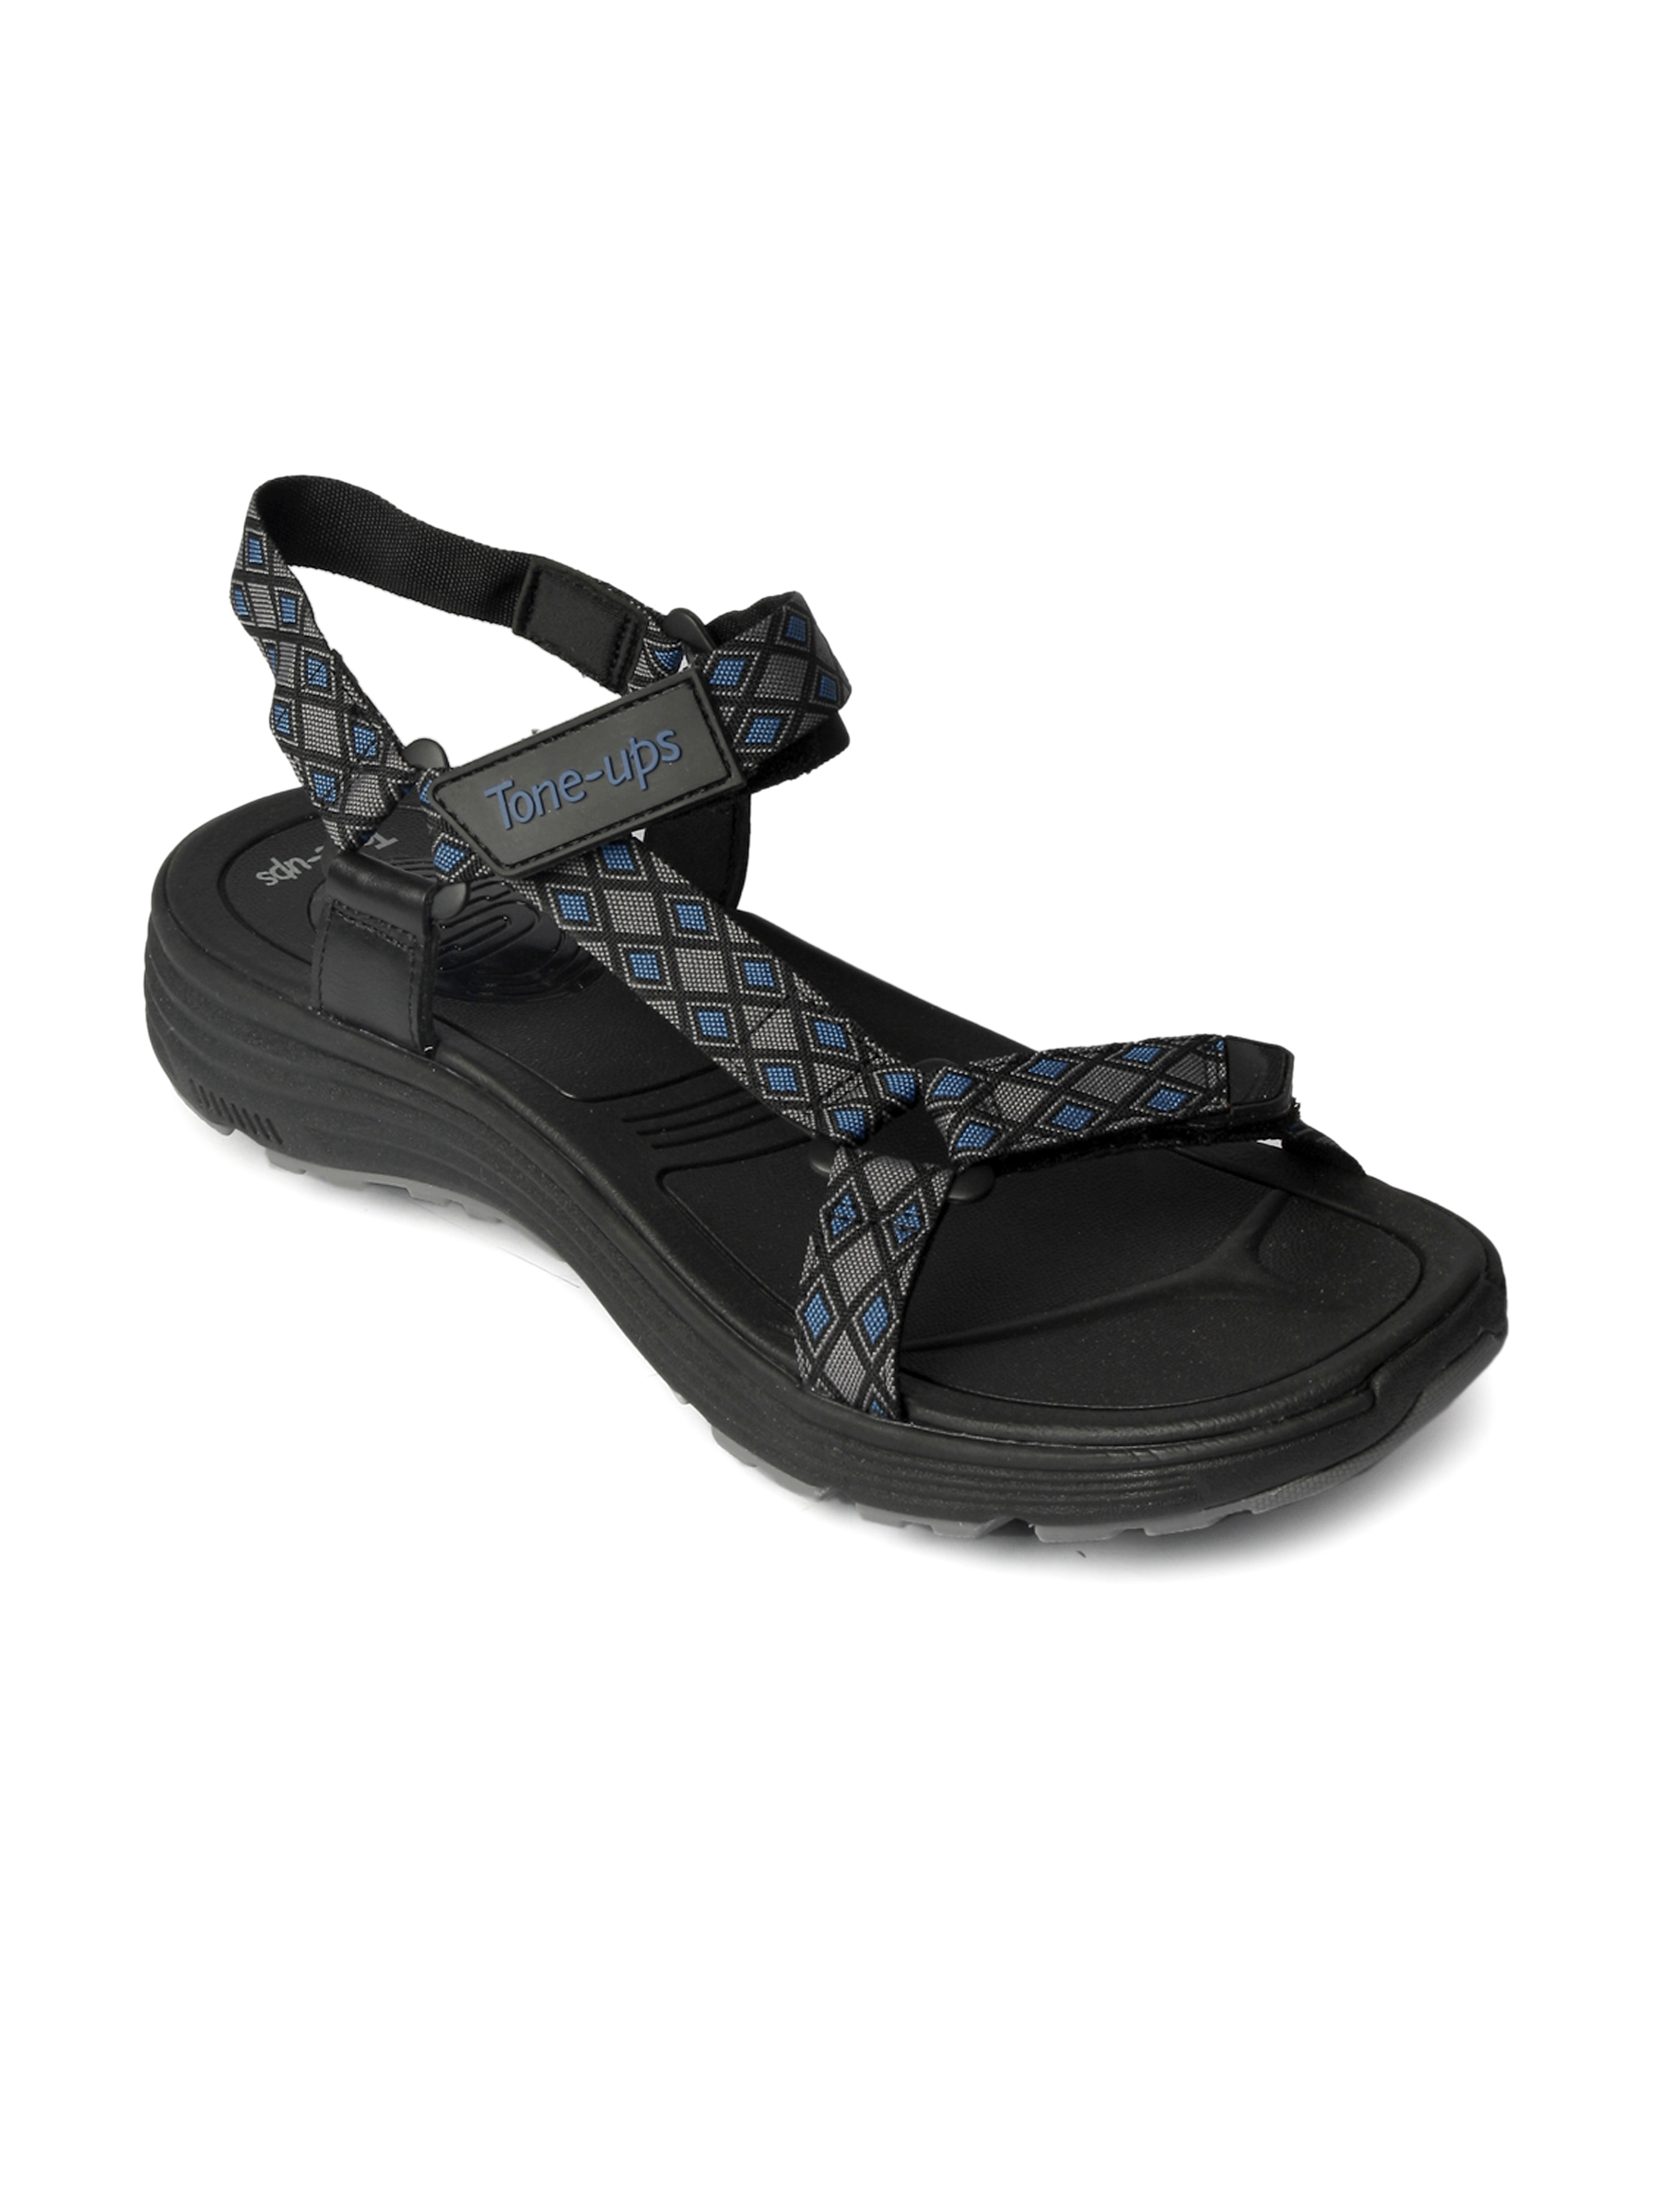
Skechers Women Double Agent Black Sandals
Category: Footwear / Shoes / Flats
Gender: Women
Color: Black
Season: Winter 2015
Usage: Casual